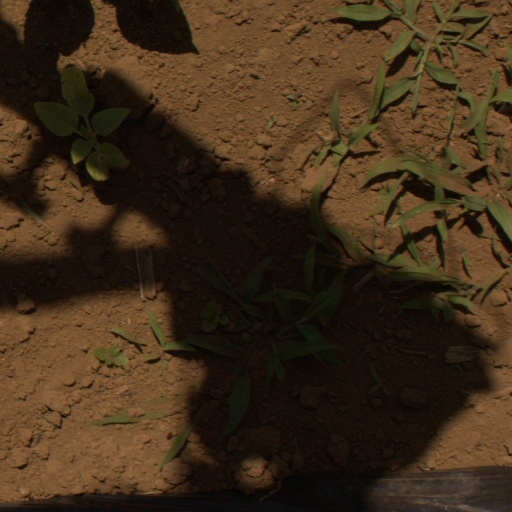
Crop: Jerusalem artichoke